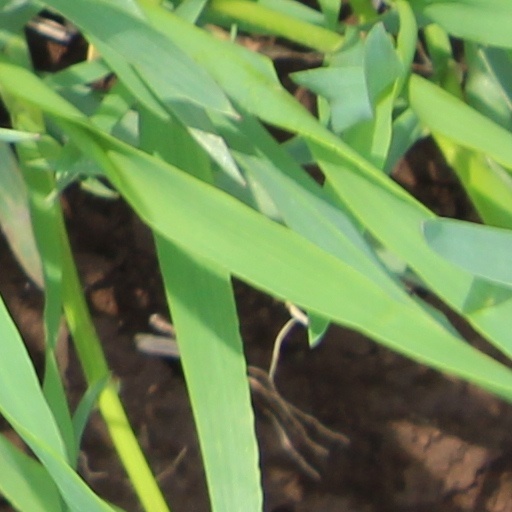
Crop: wheat